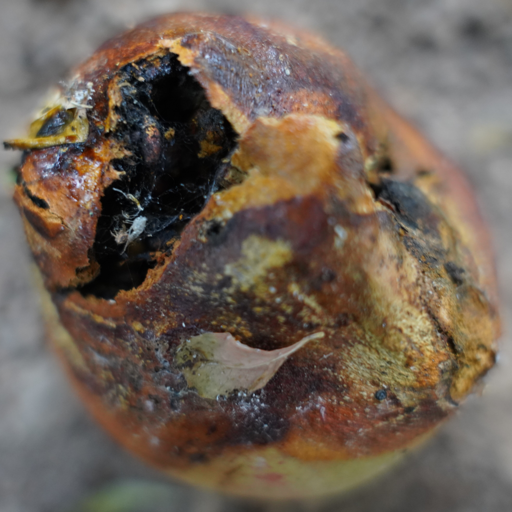
Label: Ectomyelois ceratoniae